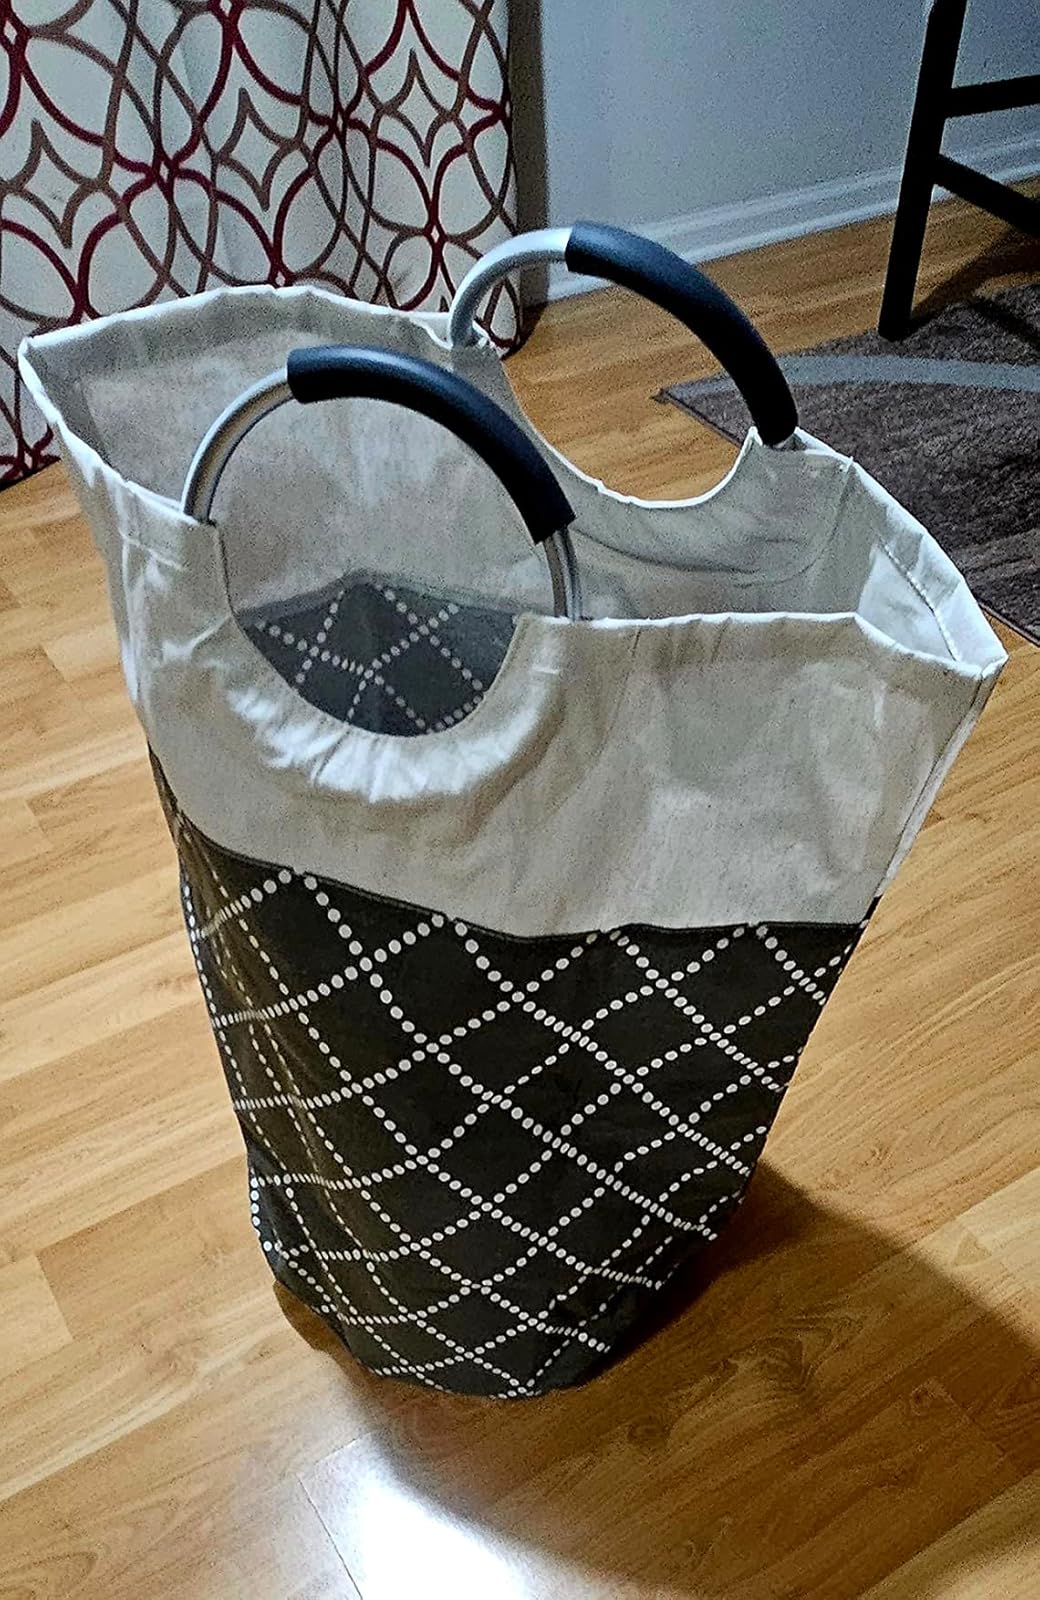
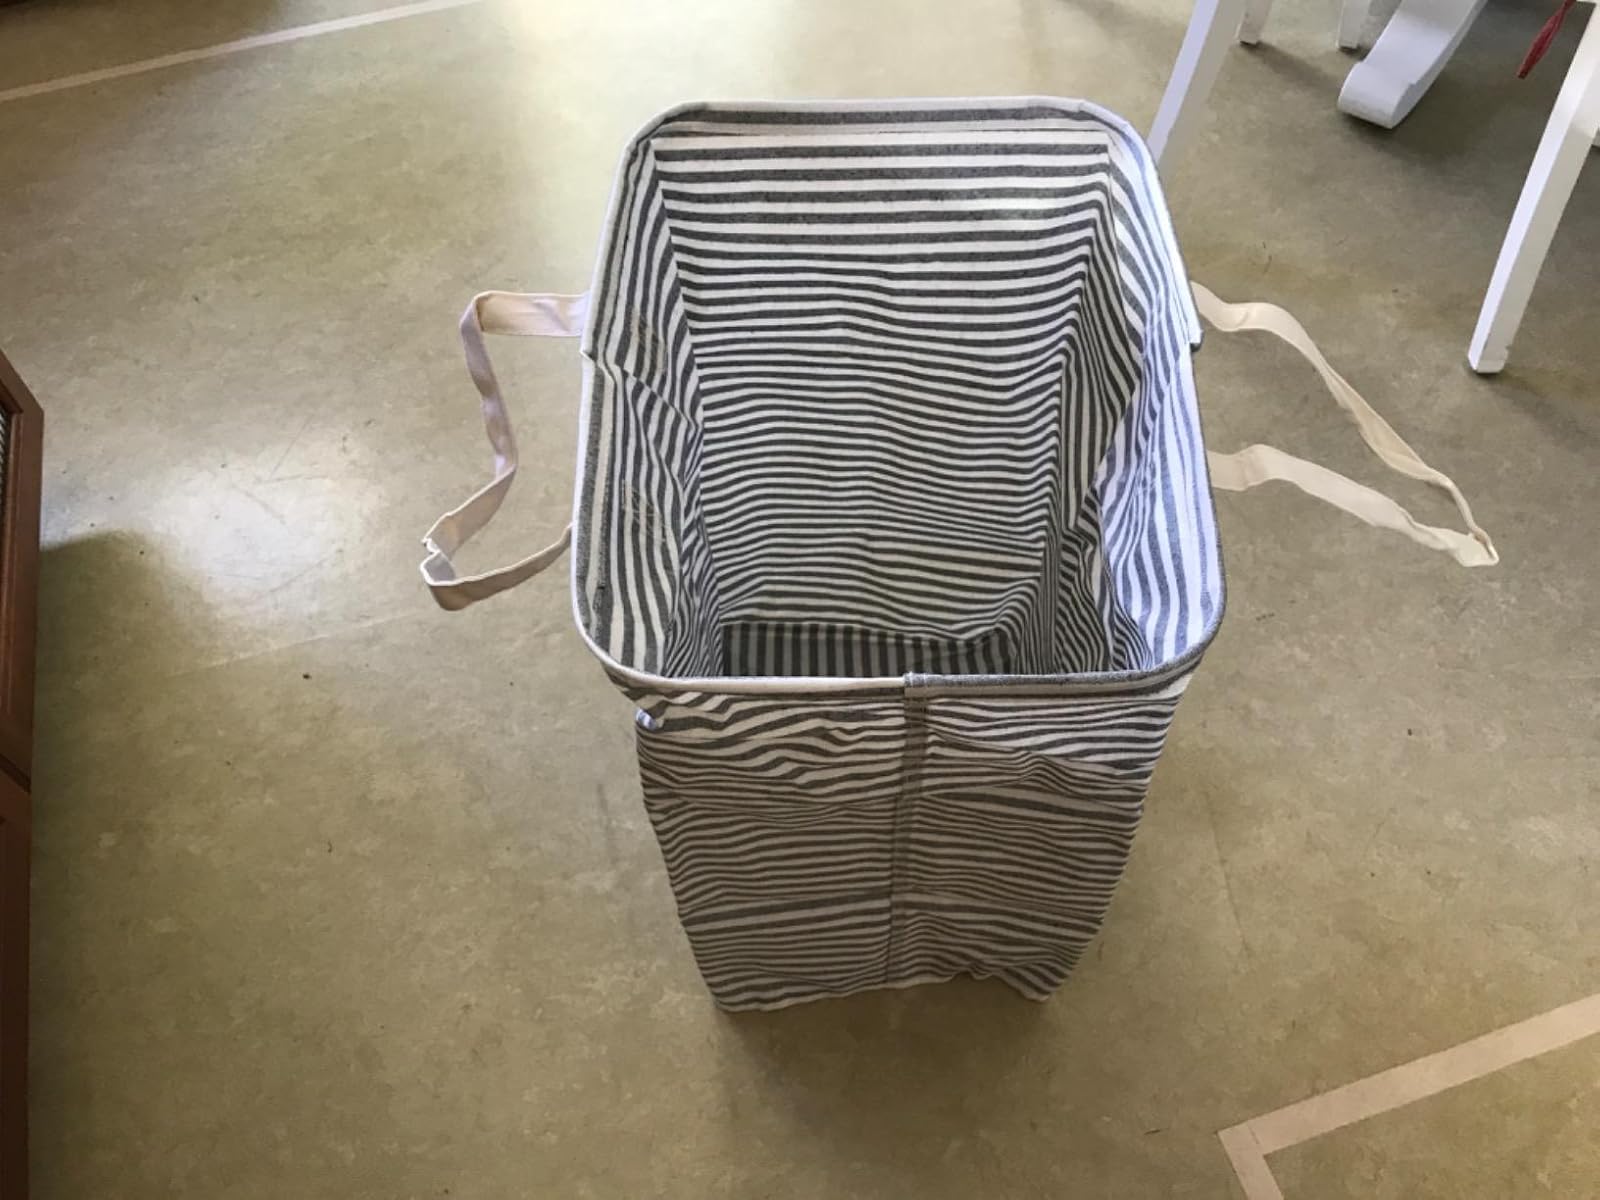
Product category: items_hamper
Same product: no